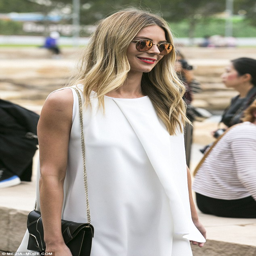
stylish : person kept her long blonde tresses out in loose curls and sported a smokey eye and sleek eyeliner to go with her bronzed cheeks and a bright red lip